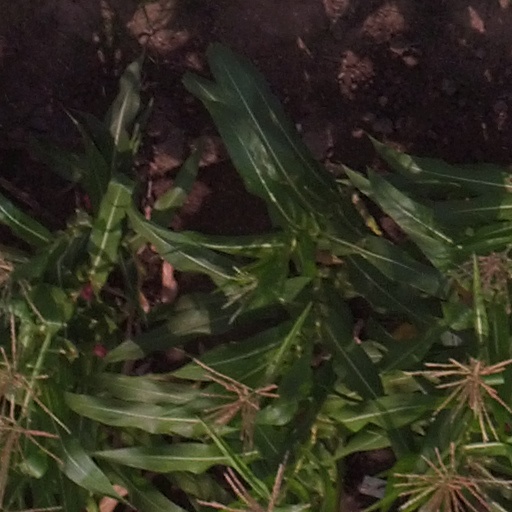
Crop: maize; corn